Vrelo Peak

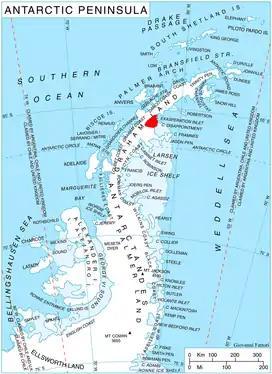
Location of Aristotle Mountains on the Antarctic Peninsula.

Vrelo Peak is the rocky peak rising to 1323 m in the west part of Parlichev Ridge, Aristotle Mountains on Oscar II Coast in Graham Land, and surmounting Melville Glacier to the north and Pequod Glacier to the south. The feature is named after the settlement of Vrelo in Southern Bulgaria.